Valentin Hasse-Clot

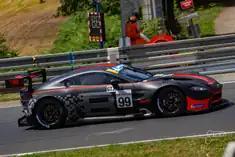
Hasse-Clot's Aston Martin Vantage GT3 in 2022.

Ahead of the 2022 season, Hasse-Clot officially became an Aston Martin factory driver, becoming the first French driver to race in a factory role for the brand since Frédéric Makowiecki in 2013. In line with his factory duties, Hasse-Clot lined up for the brand's customers throughout the season, beginning with a GT World Challenge Europe Endurance Cup drive with Beechdean AMR alongside Nouet and Andrew Howard. However, Hasse-Clot would only participate in the first two races, shifting focus towards the Le Mans Cup, where he claimed two podiums in four races alongside co-driver Stephen Pattrick. He also returned to the FFSA GT Championship, claiming four podiums in ten races for Mirage Racing.